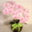
Label: orchid